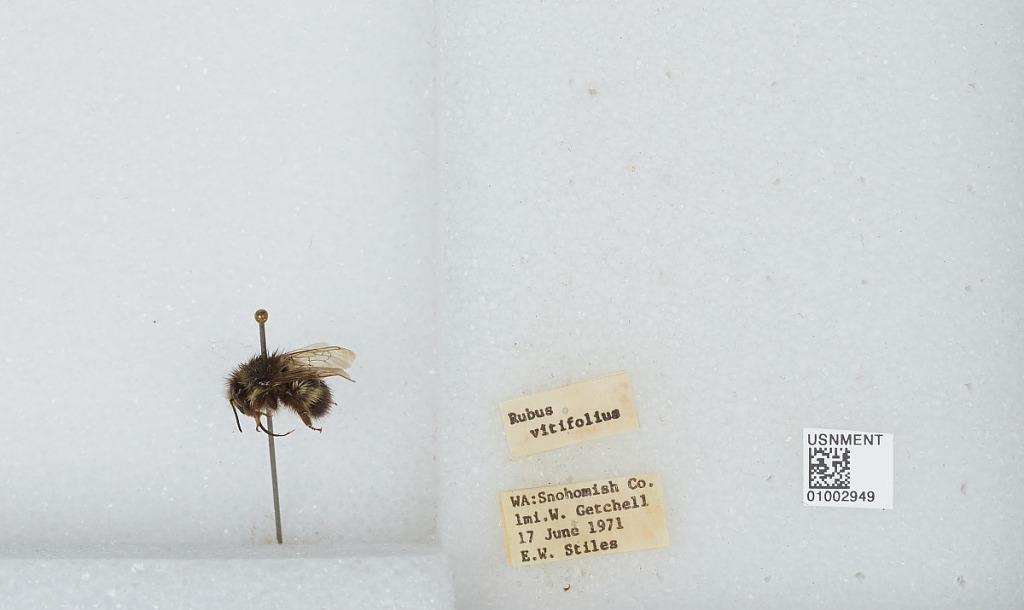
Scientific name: Bombus (Pyrobombus) flavifrons Cresson
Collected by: E. Stiles
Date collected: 1971-6-17
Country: United States
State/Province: Washington
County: Snohomish
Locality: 1 mile west of Getchell
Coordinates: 48.0722, -122.119